Pachyophis

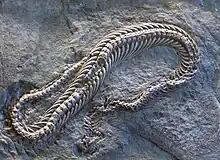
Nopsca 1923 Skull and Skeleton Slab of Pachyophis woodwardi

There is a single species discovered of "Pachyophis", found in 1923 by F. Nopsca. The holotype specimen was discovered in a quarry in an eastern suburb of Bileca known as Selišta, located in East Herzegovina 40 km inland from Dubrovnik. Fossils of the area are generally from the Cenomanian-Turonian age, with "Pachyophis" being slightly younger found ranging in the mid to late Cenomanian layers.